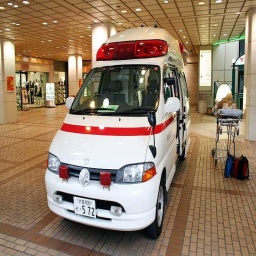
Label: ambulance